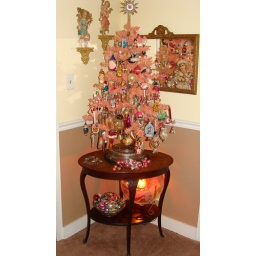
Antique pink feather tree in an antique musical revolving tree stand. 2009